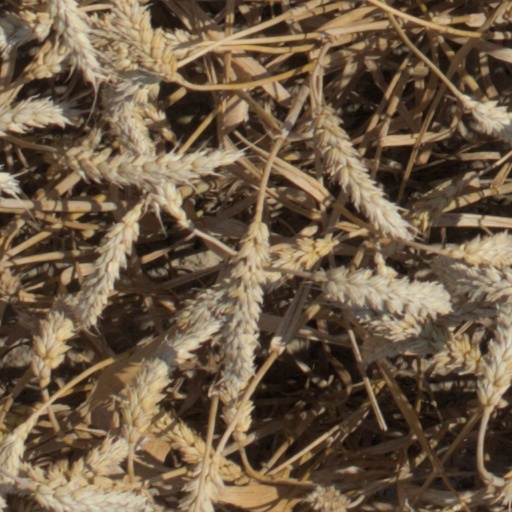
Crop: wheat